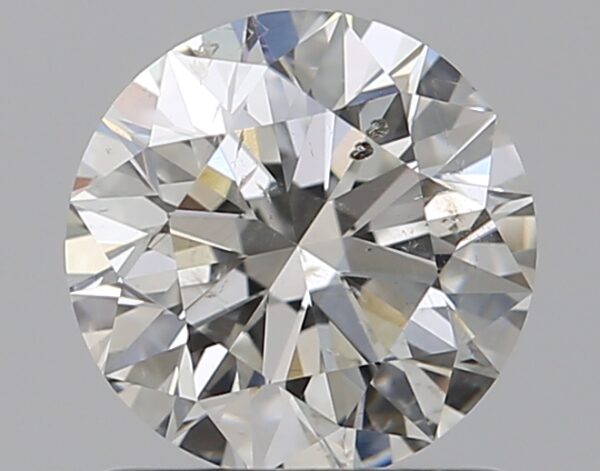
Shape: round
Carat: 1.01
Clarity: SI2
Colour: H
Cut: EX
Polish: EX
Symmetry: EX
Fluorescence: N
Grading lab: GIA
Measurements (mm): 6.38 x 6.42 x 3.98